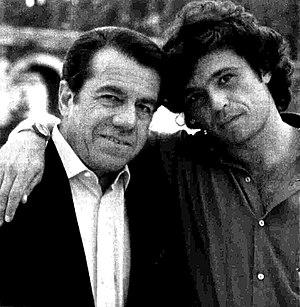
Claudio Amendola est un acteur, réalisateur et animateur de télévision italien.